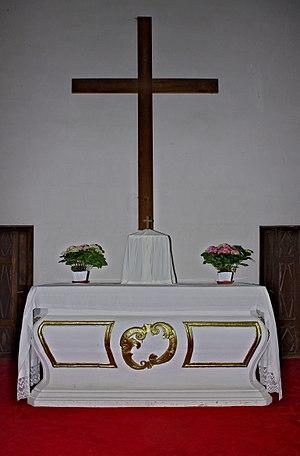
Romagne est une commune du Centre-ouest de la France, située dans le département de la Vienne.